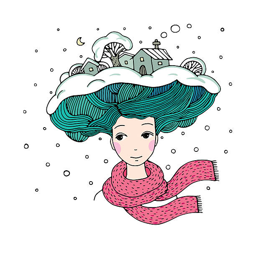
young beautiful woman with an interesting hairstyle .